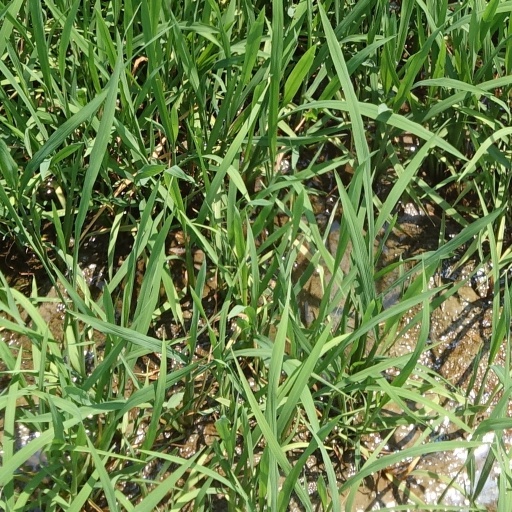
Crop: rice